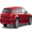
Label: automobile